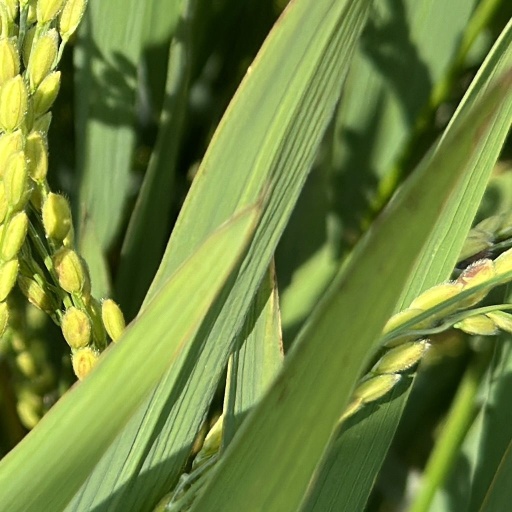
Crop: rice